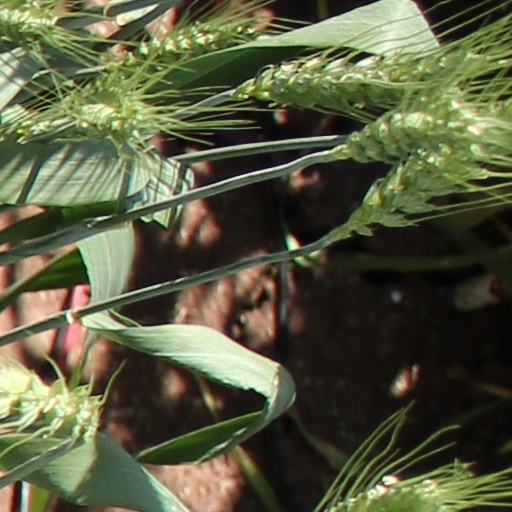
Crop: wheat